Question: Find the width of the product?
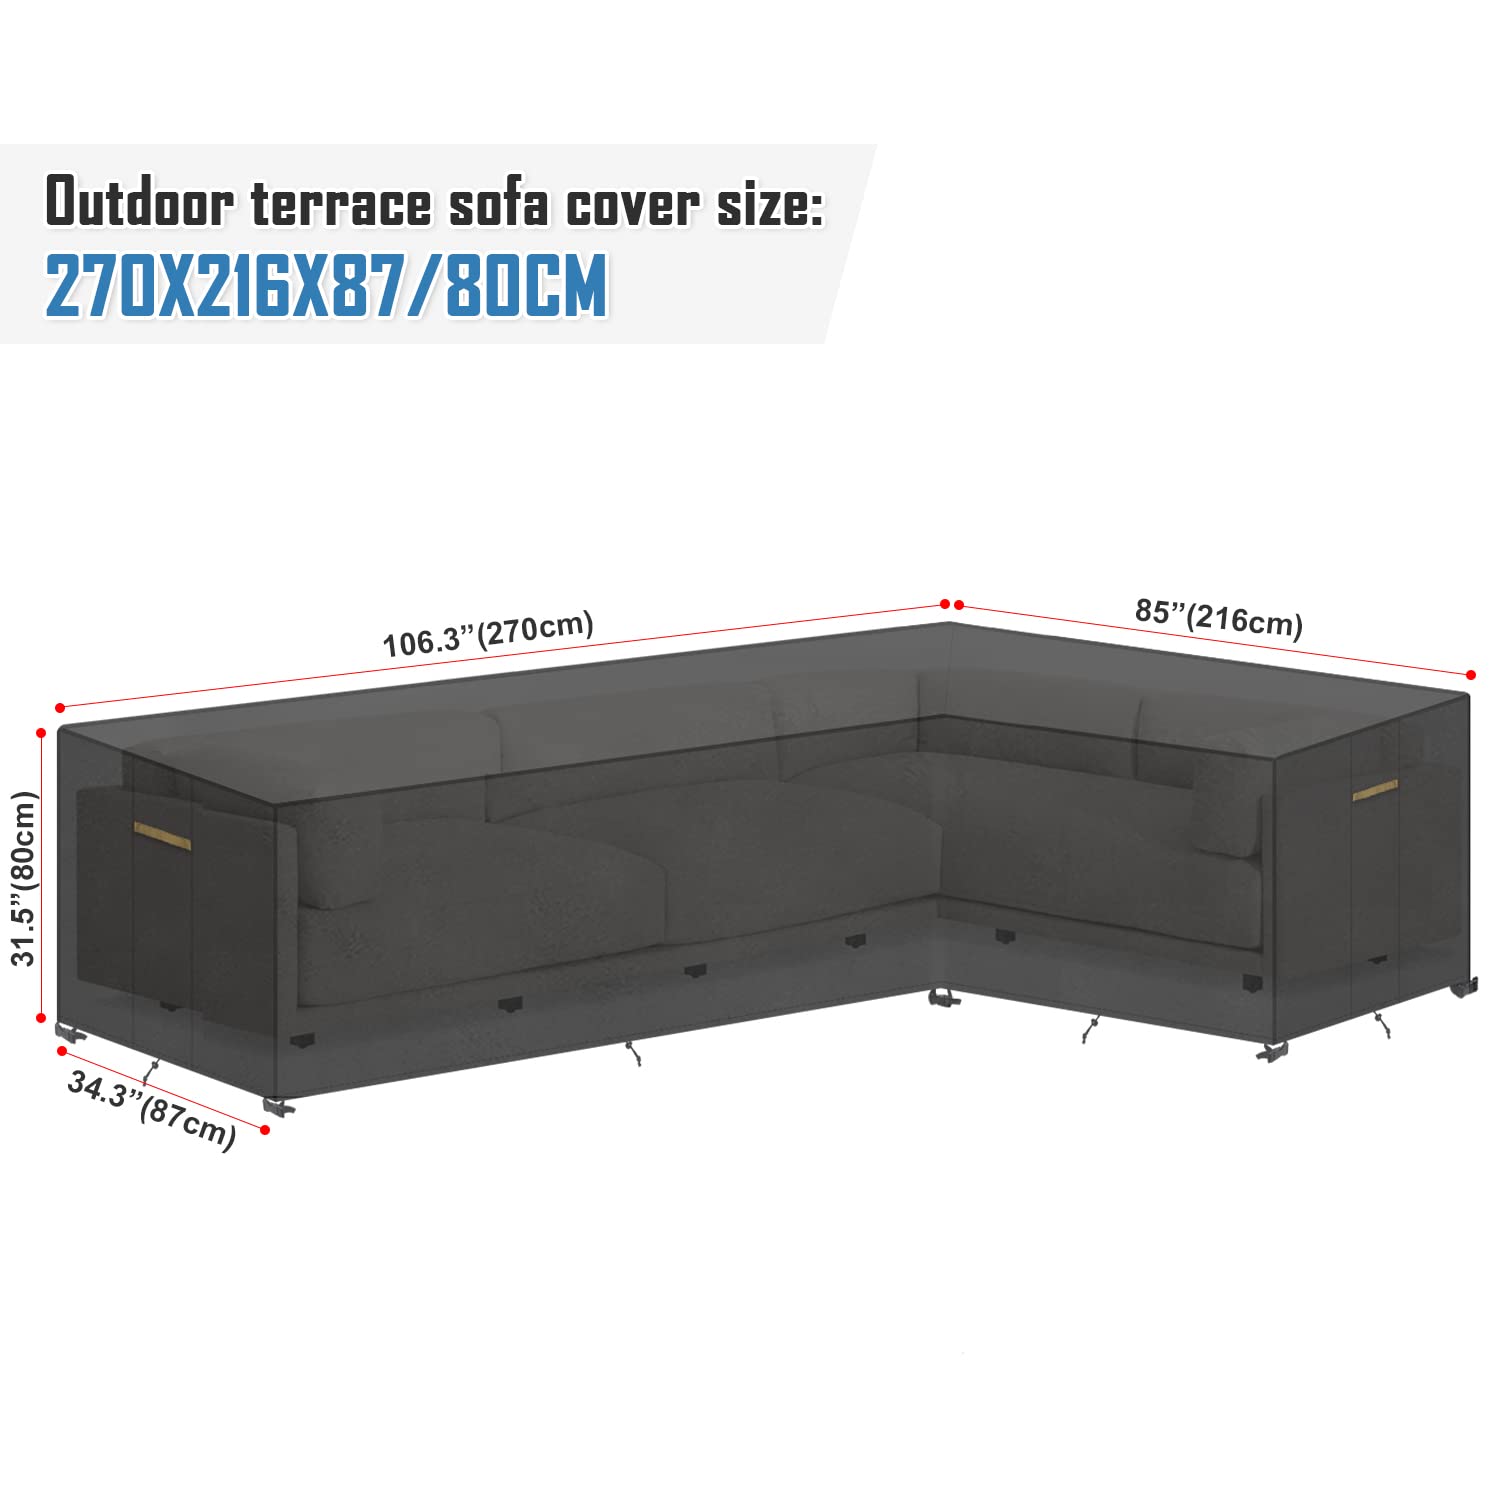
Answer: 270.0 centimetre